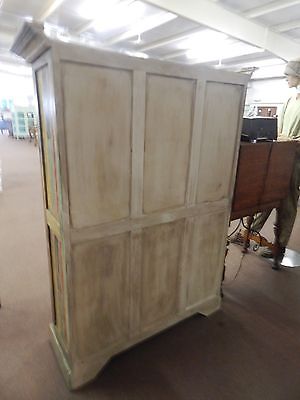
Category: cabinet